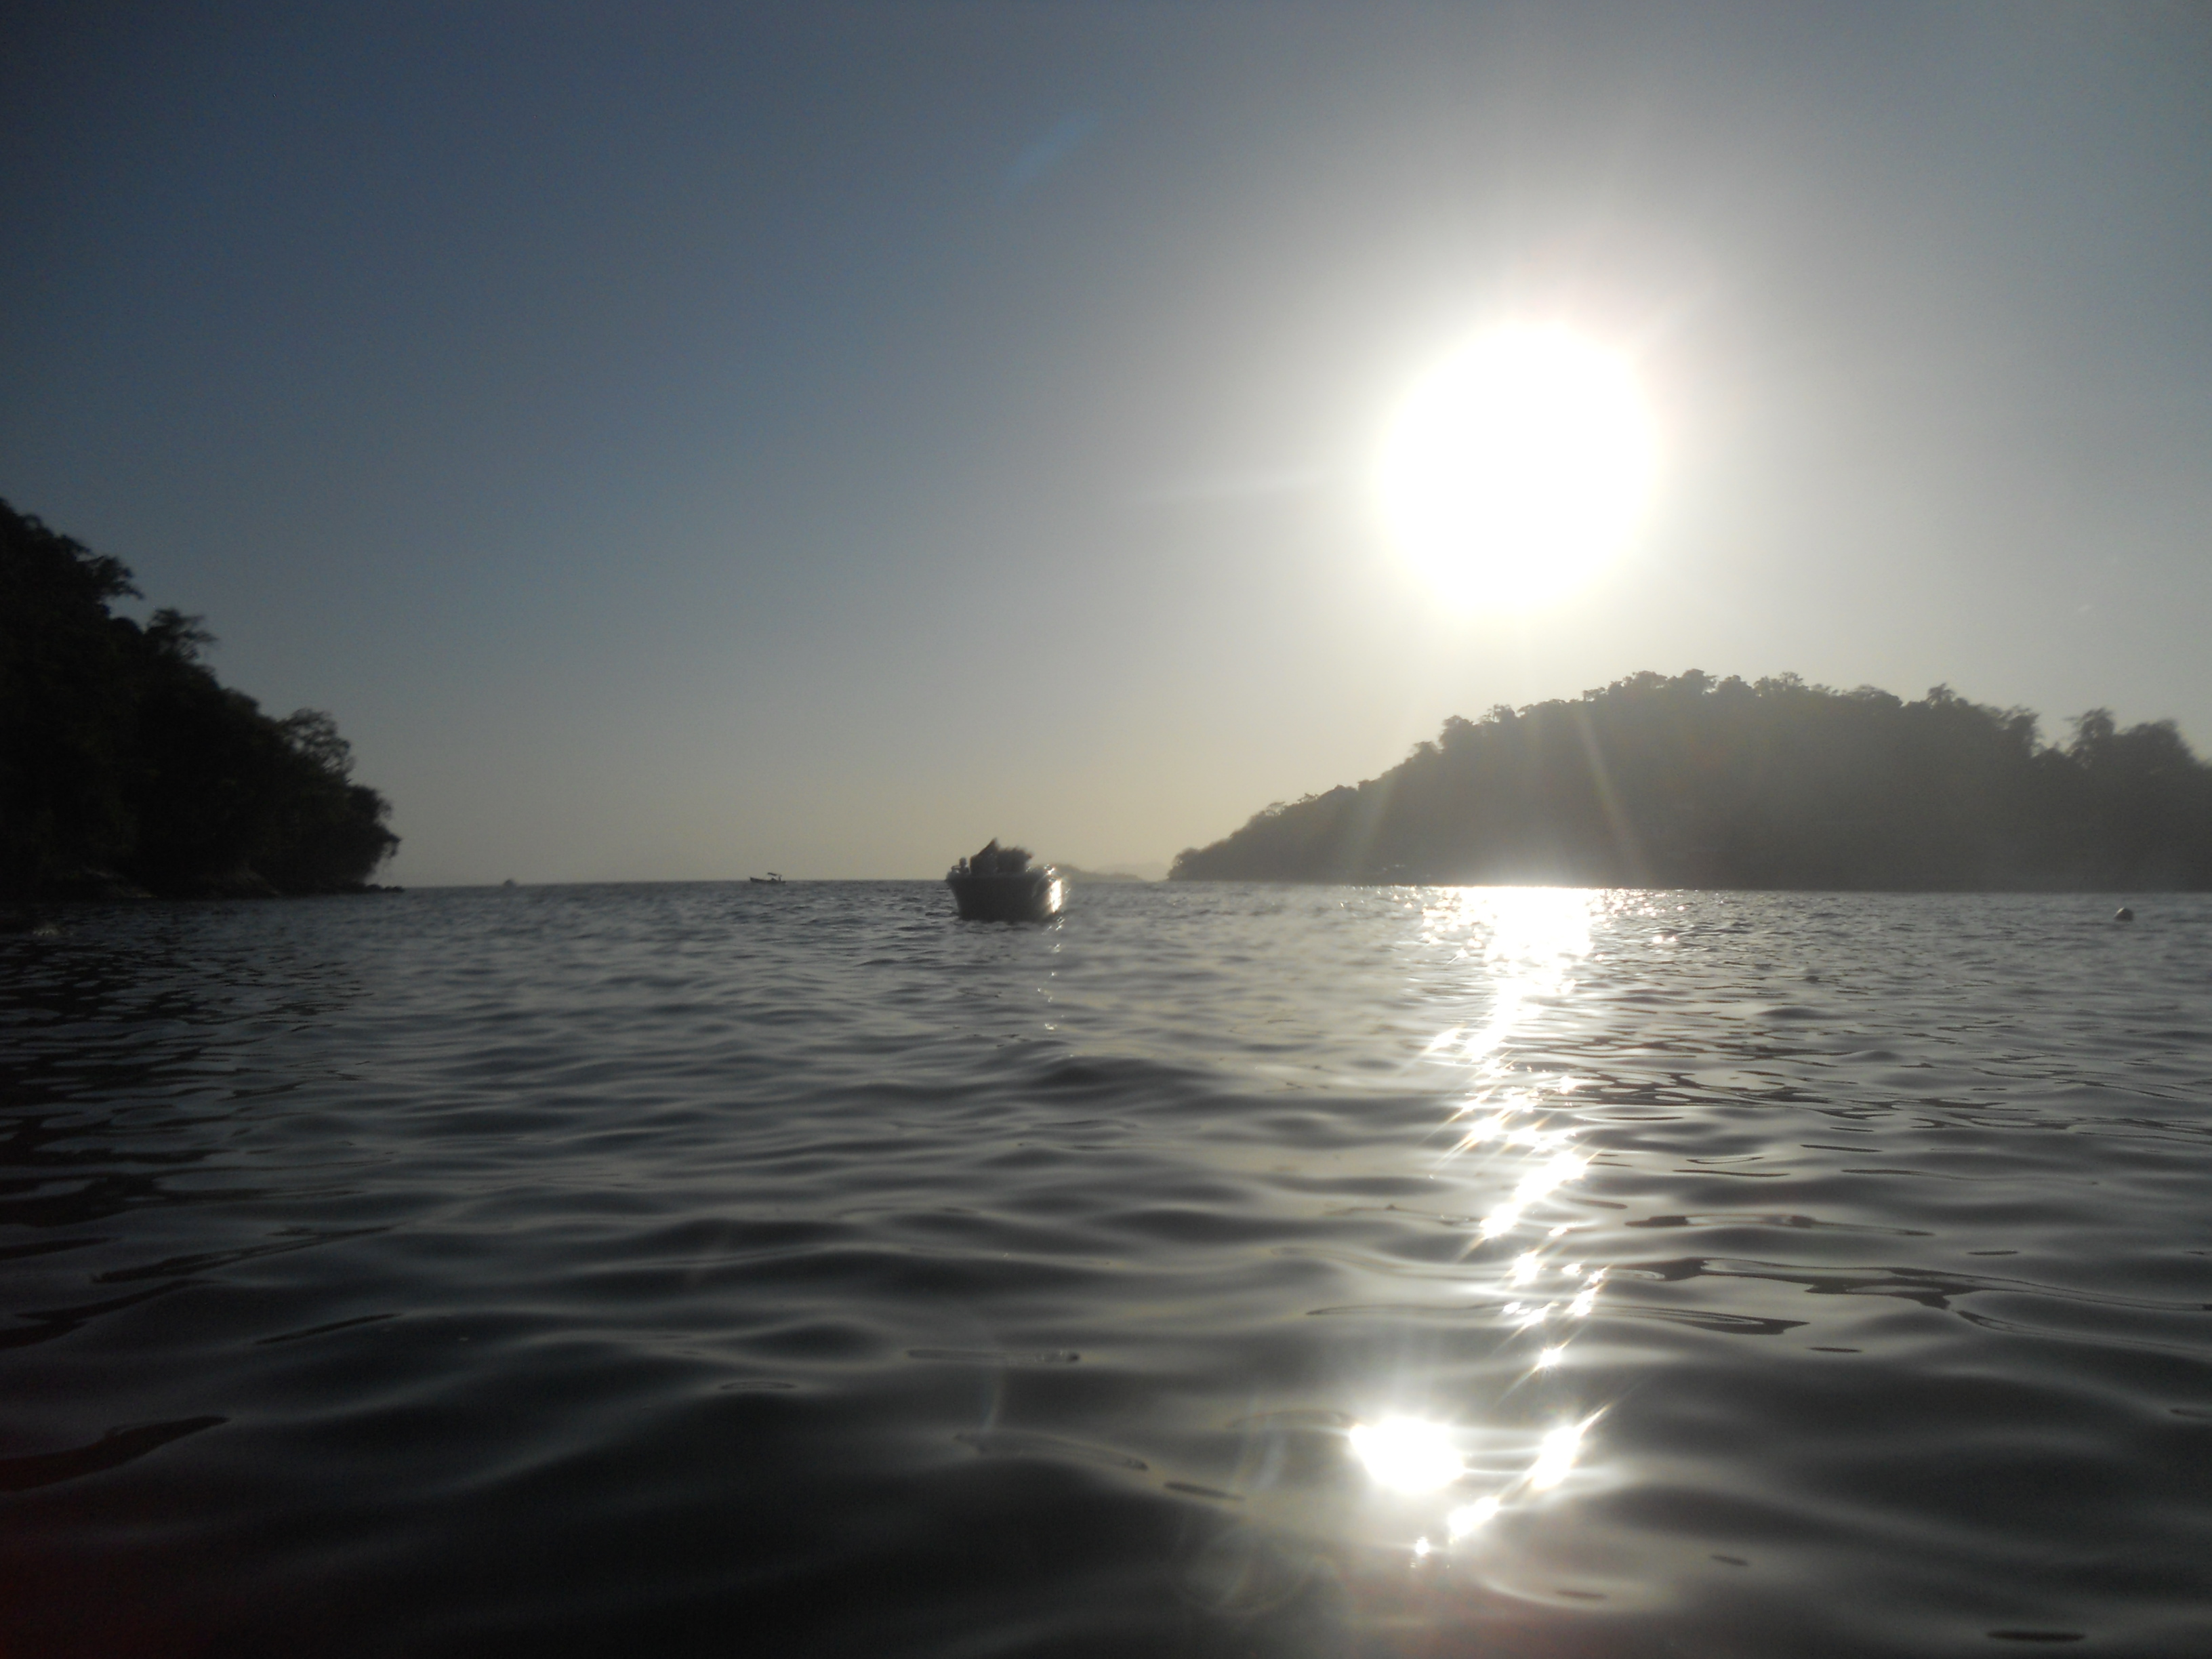
sunset, island, beach, water, waterway, sea, sky, loch, horizon, calm, river, lake, sun, reflection, ocean, morning, sunlight, coastal and oceanic landforms, sunrise, evening, bay, inlet, reservoir, tree, coast, vacation